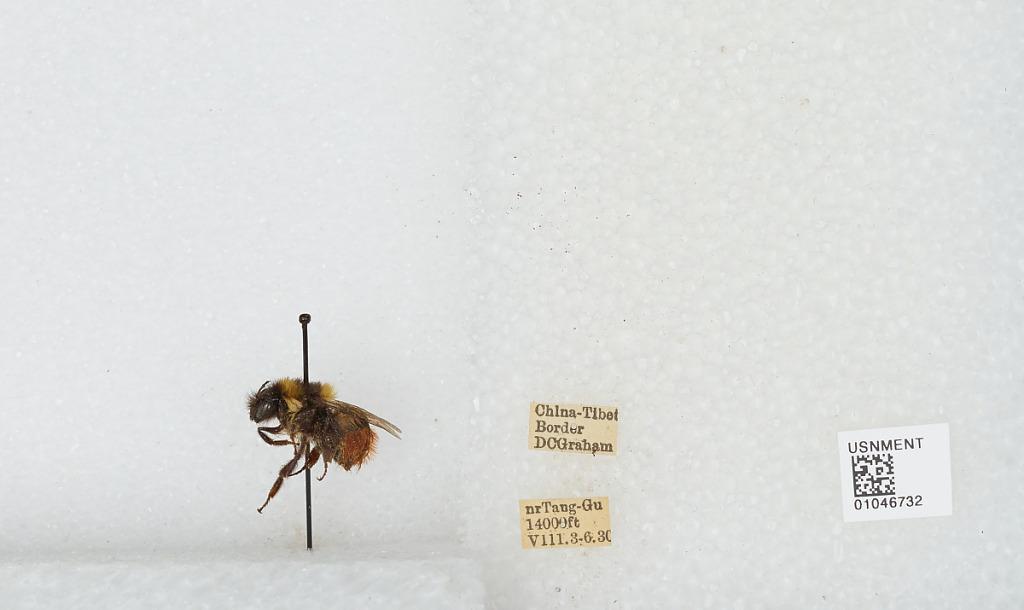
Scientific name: Bombus sp.
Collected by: D. Graham
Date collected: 1930-8-3
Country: China
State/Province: Sichuan
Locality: near Tang-Gu